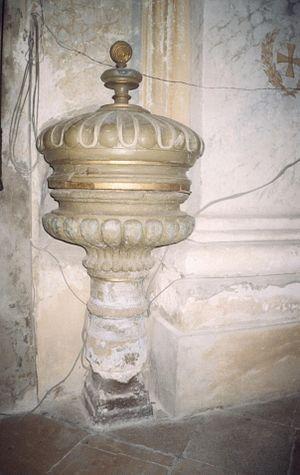
L'église Saint-Georges de Petrovaradin est une église catholique située à Petrovaradin, dans la municipalité de Petrovaradin et sur le territoire de la Ville de Novi Sad, en Serbie. L'église, dont l'origine remonte au tout début du XVIIIᵉ siècle, est inscrite sur la liste des monuments culturels protégés de la République de Serbie.